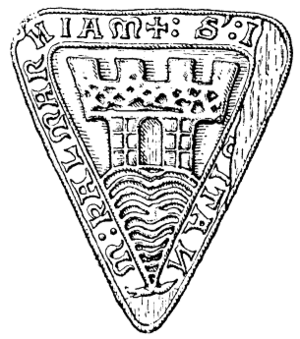
Kalmar / Uddannelse
Kalmars byvåben omkring 1200-tallet.
Kalmar er hovedby i Kalmar kommune og residensby i Kalmar län, Småland, Sverige. Byen, der ligger ved Kalmarsund, er Smålands tredjestørste efter Jönköping og Växjö. Fra Kalmar går Ölandsbron til Öland.